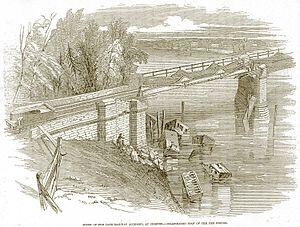
L'accident ferroviaire du pont de Dee est un accident de chemin de fer qui a eu lieu le 24 mai 1847 sur le pont de la rivière Dee à Chester, en Angleterre ; et qui a coûté la vie à cinq personnes. Il a été causé par la faiblesse de poutrelles du pont en fonte, renforcées par des tirants en en fer forgé, et a causé la critique de son concepteur, Robert Stephenson, fils de George Stephenson.
Chronologie des chemins de fer